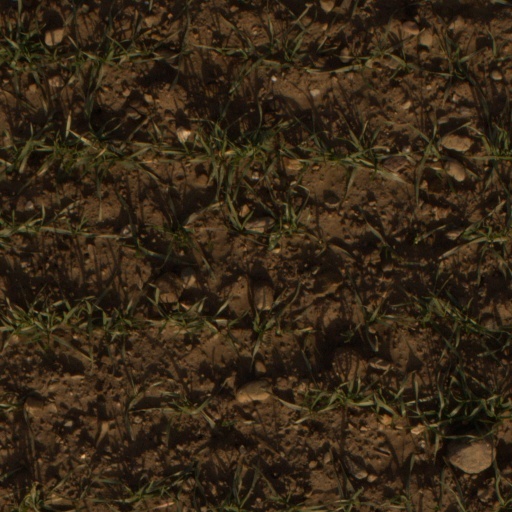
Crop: wheat